Don Davis (linebacker)

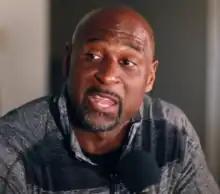
Davis in 2022

Donald Earl Davis Jr. (born December 17, 1972) is an American former professional football player who was a linebacker in the National Football League (NFL). He played college football for the Kansas Jayhawks. After his playing career, he was a team chaplain for the New England Patriots.